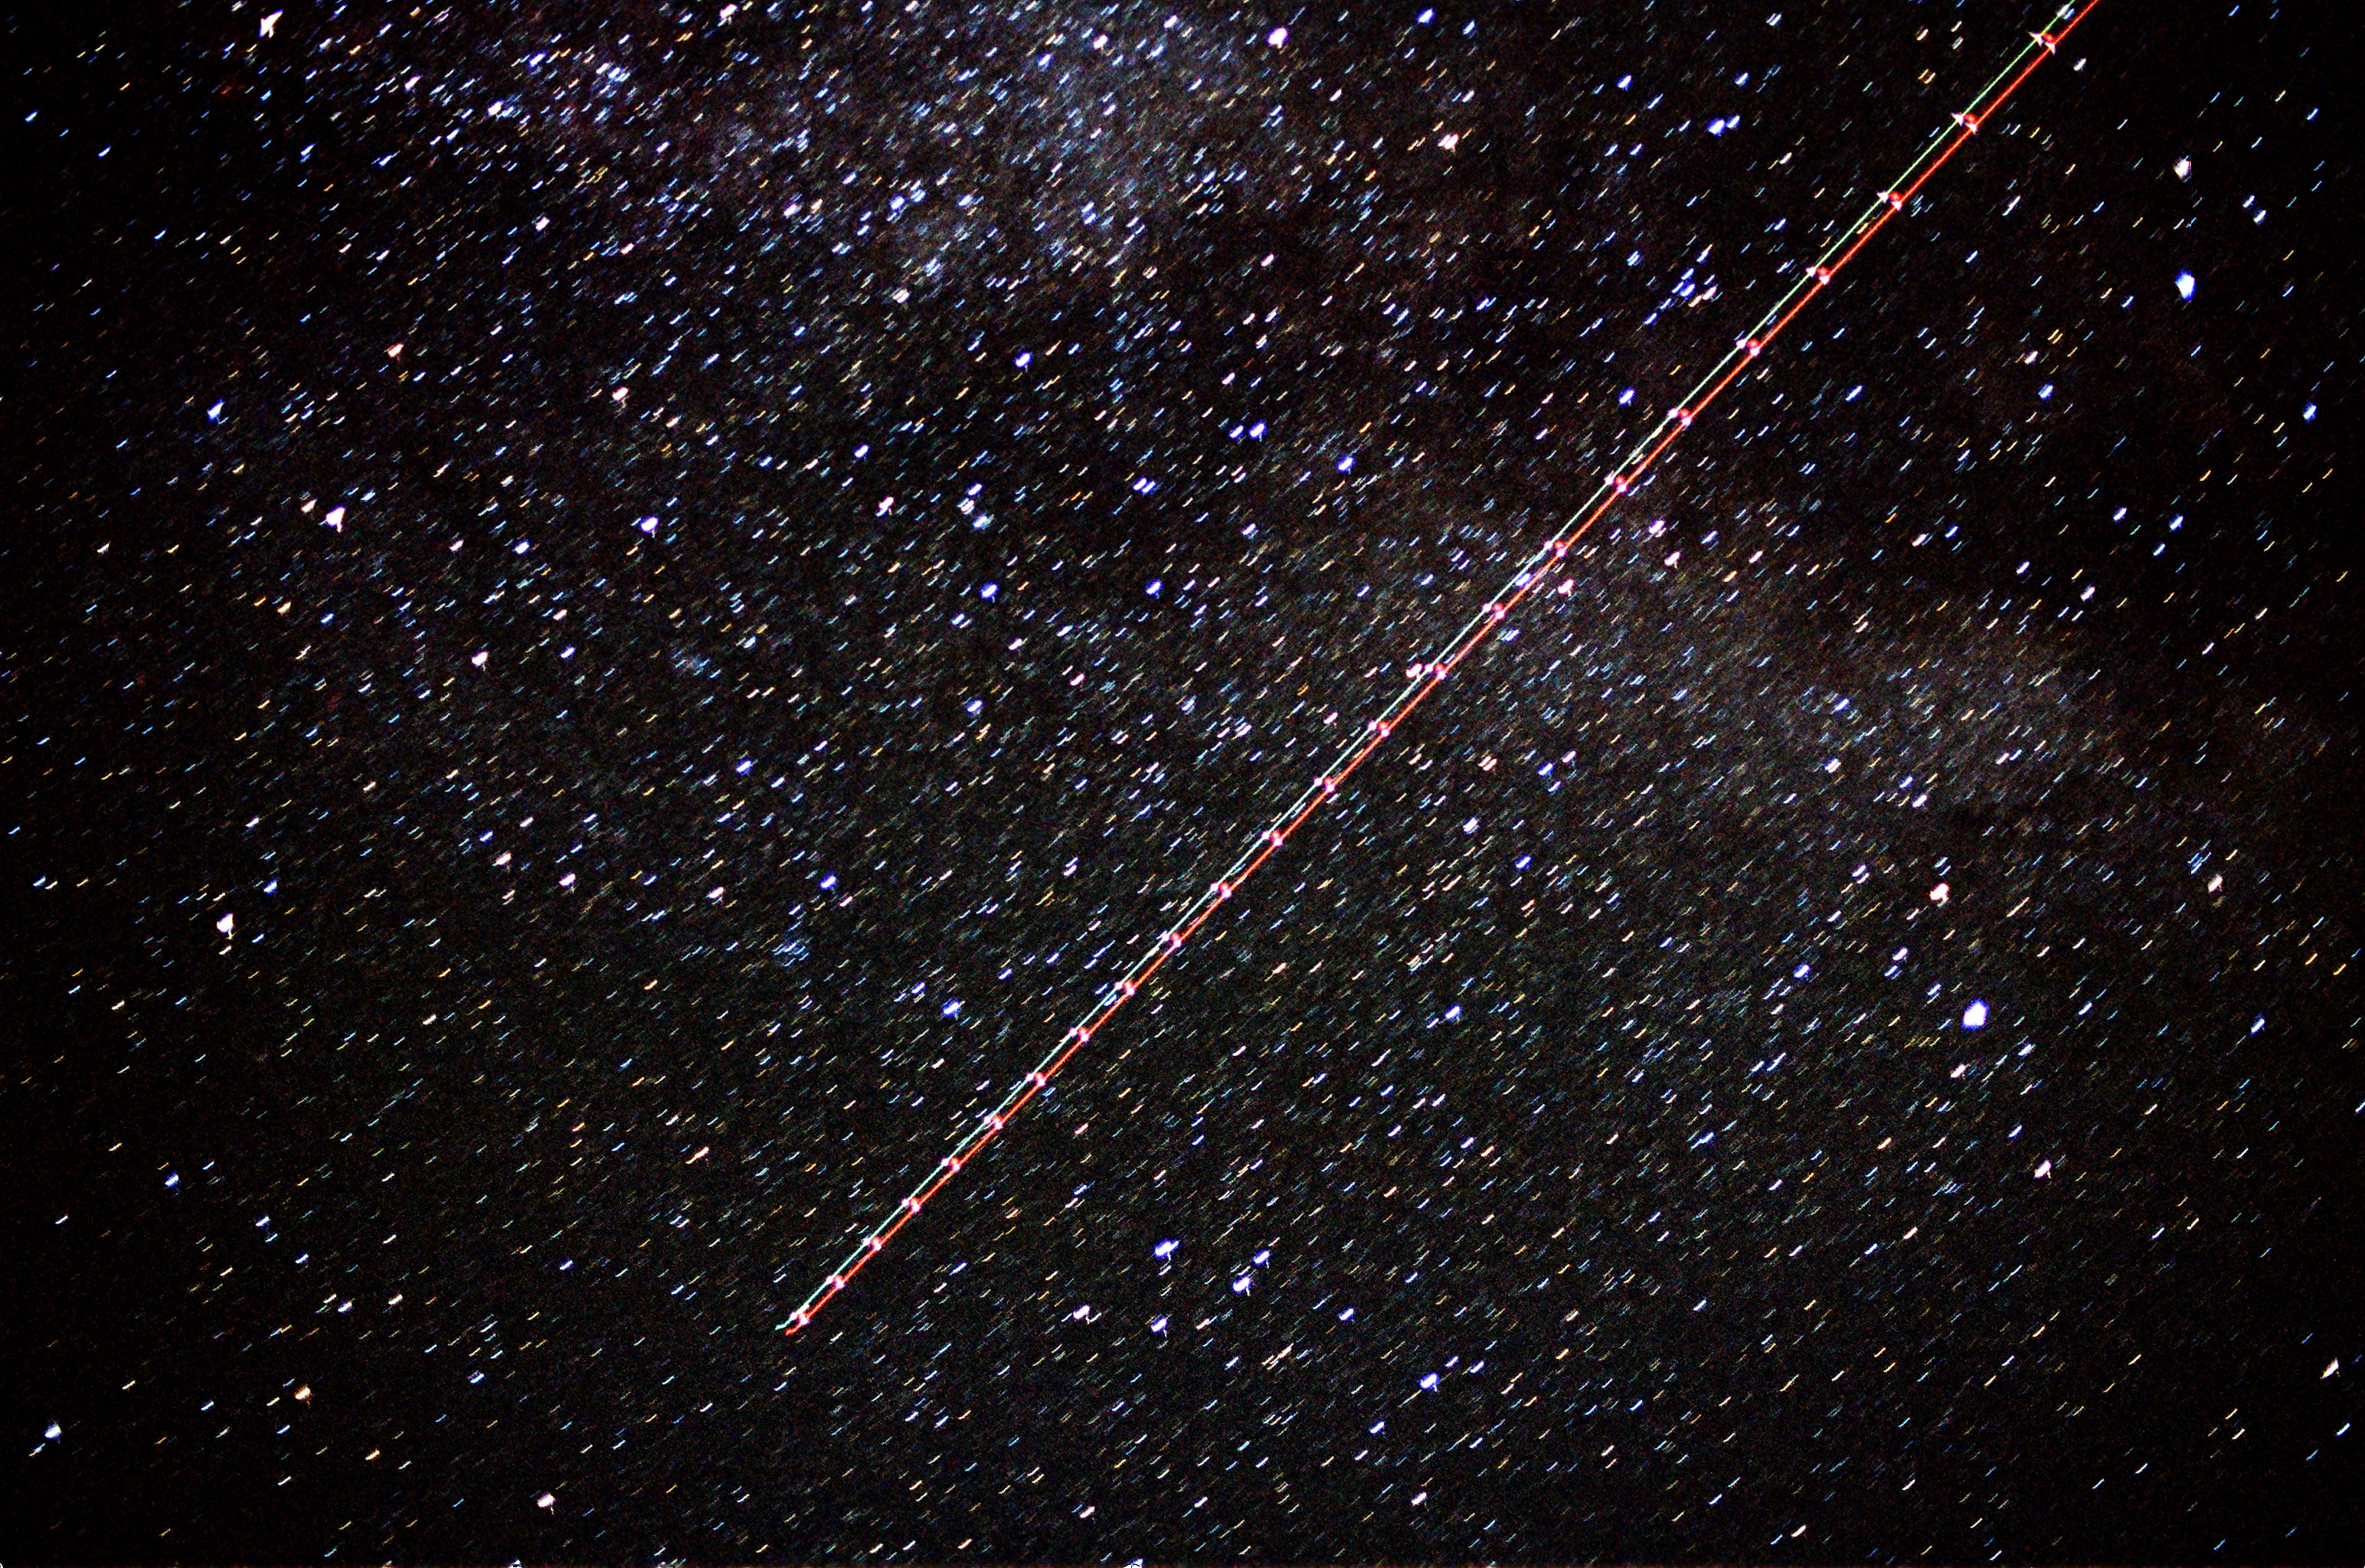
sky, star, atmosphere, film, dark, aircraft, constellation, galaxy, nebula, outer space, astronomy, stars, milkyway, kodakgold, highsierra, gold800, astronomical object